Skyscraper

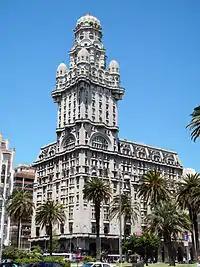
At its completion in 1928, Palacio Salvo in Montevideo, was the tallest reinforced concrete structure at 100 m (330 ft) high.

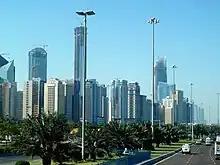
Skyscrapers and buildings in (Abu Dhabi, Middle East)

In 1857, Elisha Otis introduced the safety elevator at the E. V. Haughwout Building in New York City, allowing convenient and safe transport to buildings' upper floors. Otis later introduced the first commercial passenger elevators to the Equitable Life Building in 1870, considered by some architectural historians to be the first skyscraper. Another crucial development was the use of a steel frame instead of stone or brick, otherwise the walls on the lower floors on a tall building would be too thick to be practical. An early development in this area was Oriel Chambers in Liverpool, England, built in 1864. It was only five floors high. The Royal Academy of Arts states, "critics at the time were horrified by its 'large agglomerations of protruding plate glass bubbles'. In fact, it was a precursor to Modernist architecture, being the first building in the world to feature a metal-framed glass curtain wall, a design element which creates light, airy interiors and has since been used the world over as a defining feature of skyscrapers".